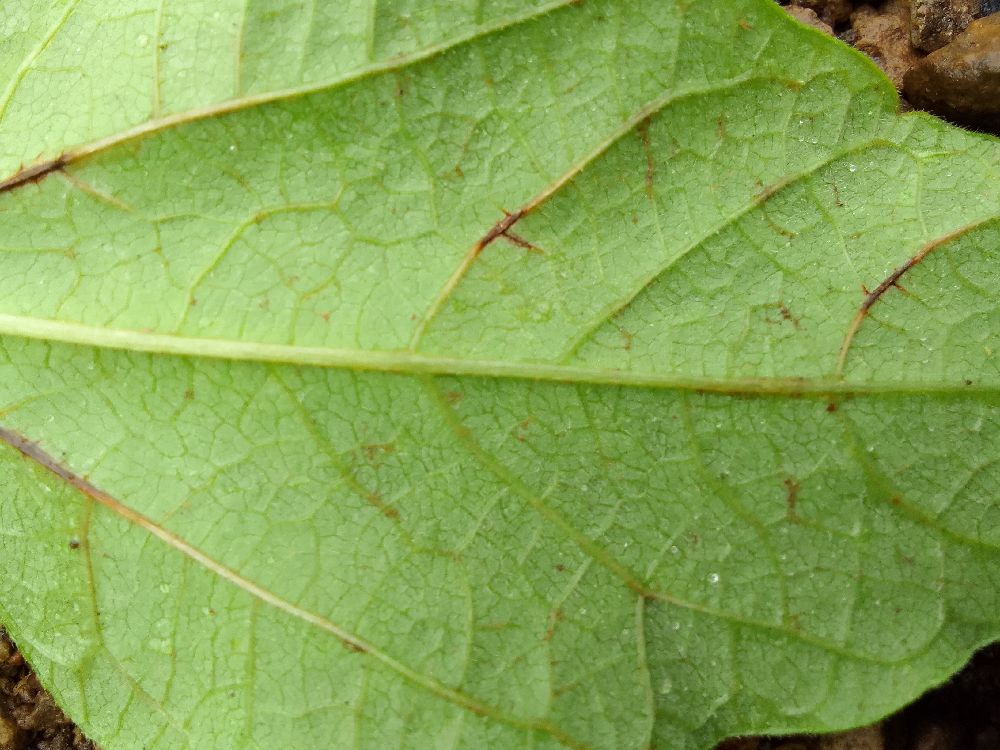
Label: anthracnose